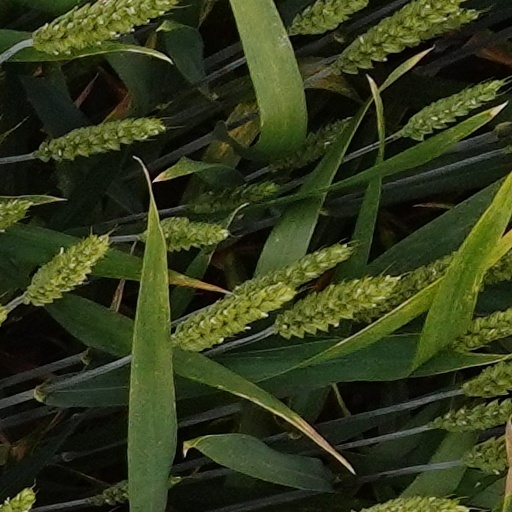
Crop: wheat